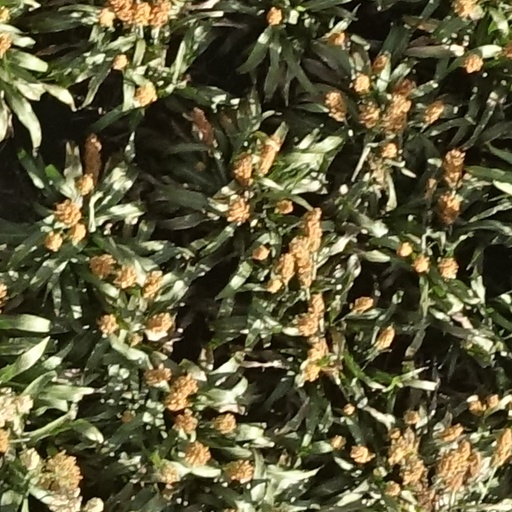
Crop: sorghum